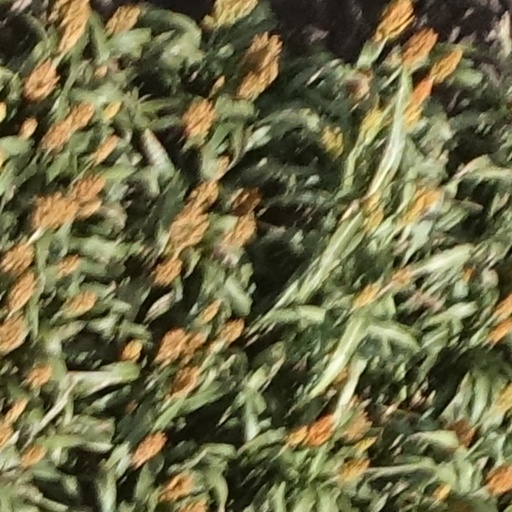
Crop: sorghum